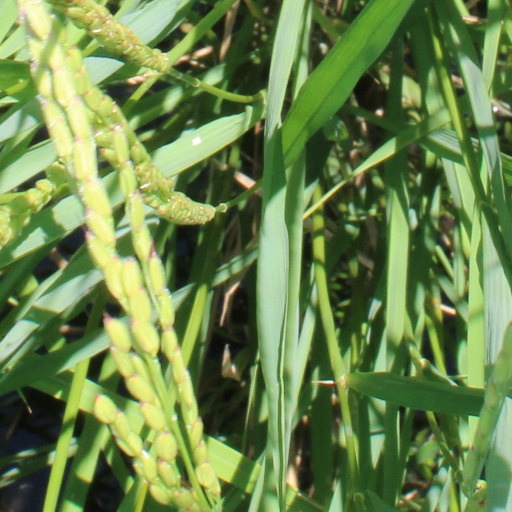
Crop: rice